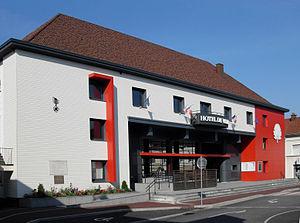
L'hôtel de ville á Thillot
Le Thillot est une commune française de moyenne montagne située dans le département des Vosges ainsi que dans le massif du même nom, en Lorraine, dans la région Grand Est.